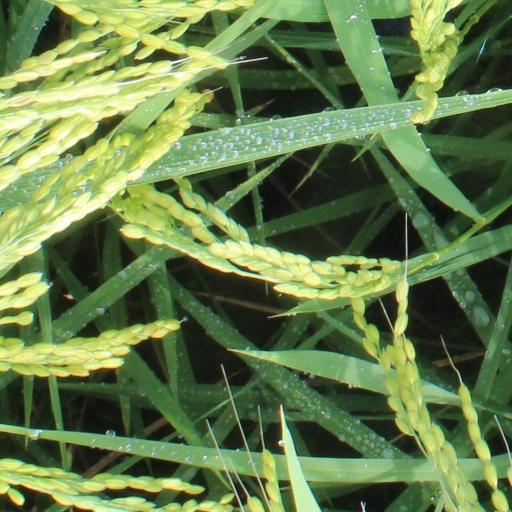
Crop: rice